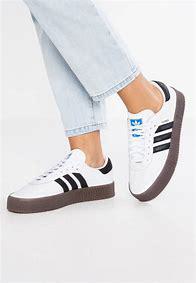
Brand: Adidas
Model: Sambarose